Șagului

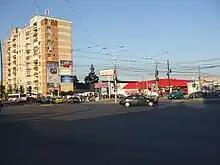
Șagului in 2009

Șagului is one of the largest and most populated districts of Timișoara. It is located in the southern part of the city, being crossed by the homonymous road (Calea Șagului) that connects the city with Șag. Șagului is considered the first neighborhood of blocks of flats in the city, created for labor migration produced when the communist regime decided to accelerate industrialization. Along the road, in the 1960s, collective houses of Soviet architecture with eight and ten floors were built, which had a propagandistic role, suggesting the greatness of communism. A total of 12,582 apartments were built for 44,000 people in Șagului and surrounding areas (Dâmbovița, Steaua, etc.).